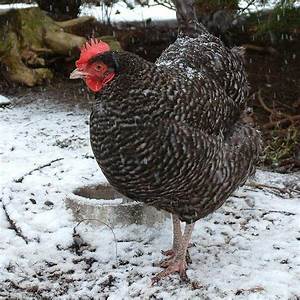
Label: gallina